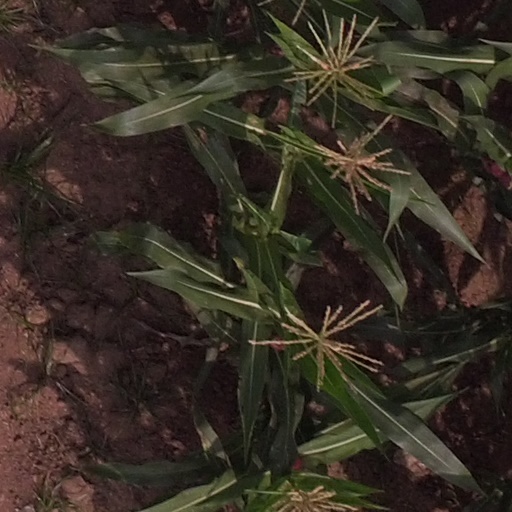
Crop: maize; corn